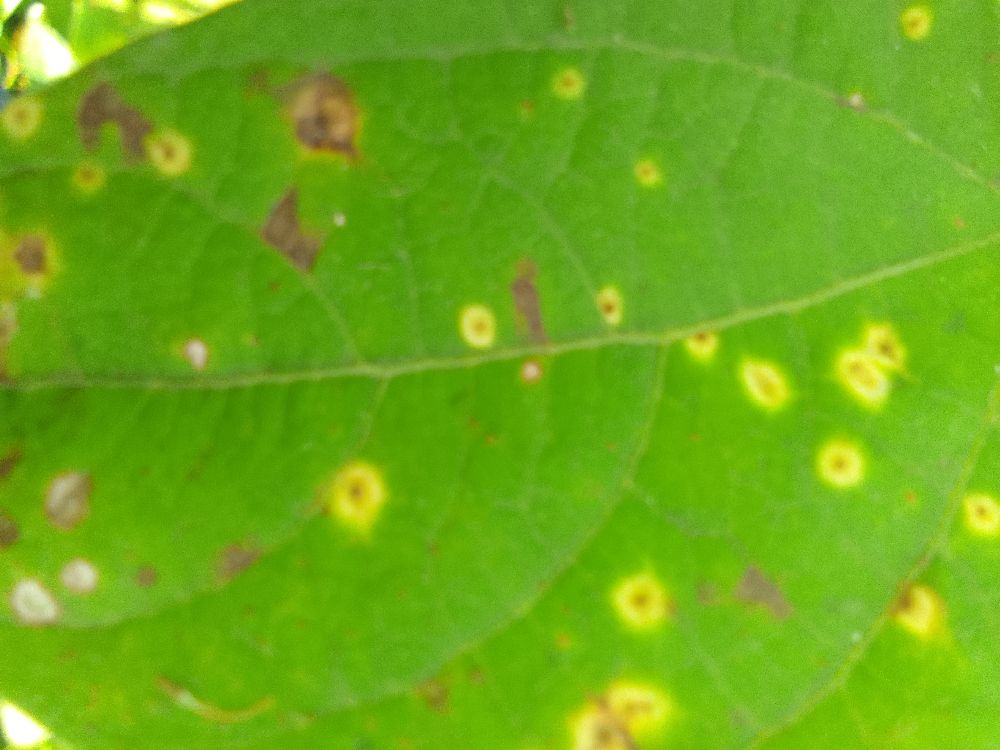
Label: rust